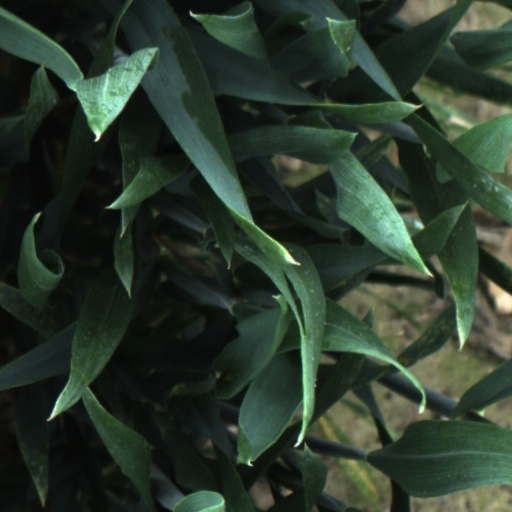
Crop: wheat